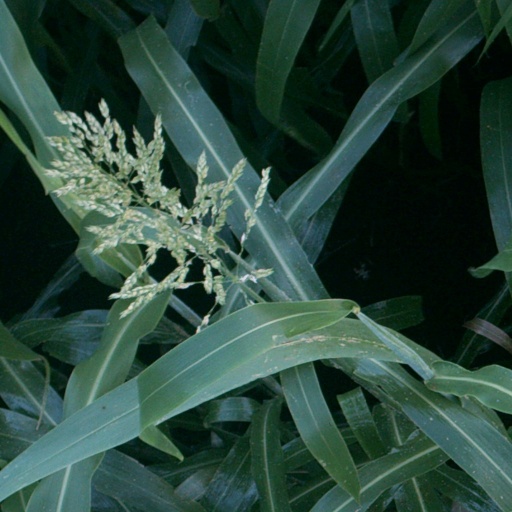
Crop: sorghum